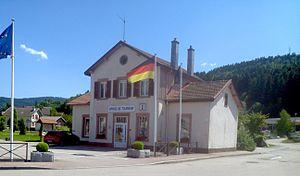
Gare de Fraize, Lorraine
La gare de Fraize est une gare ferroviaire française de la ligne de Saint-Léonard à Fraize, située sur le territoire de la commune de Fraize dans le département des Vosges en région Lorraine.